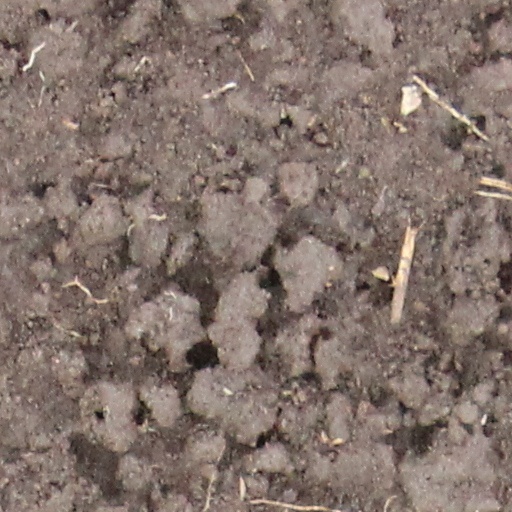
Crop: wheat